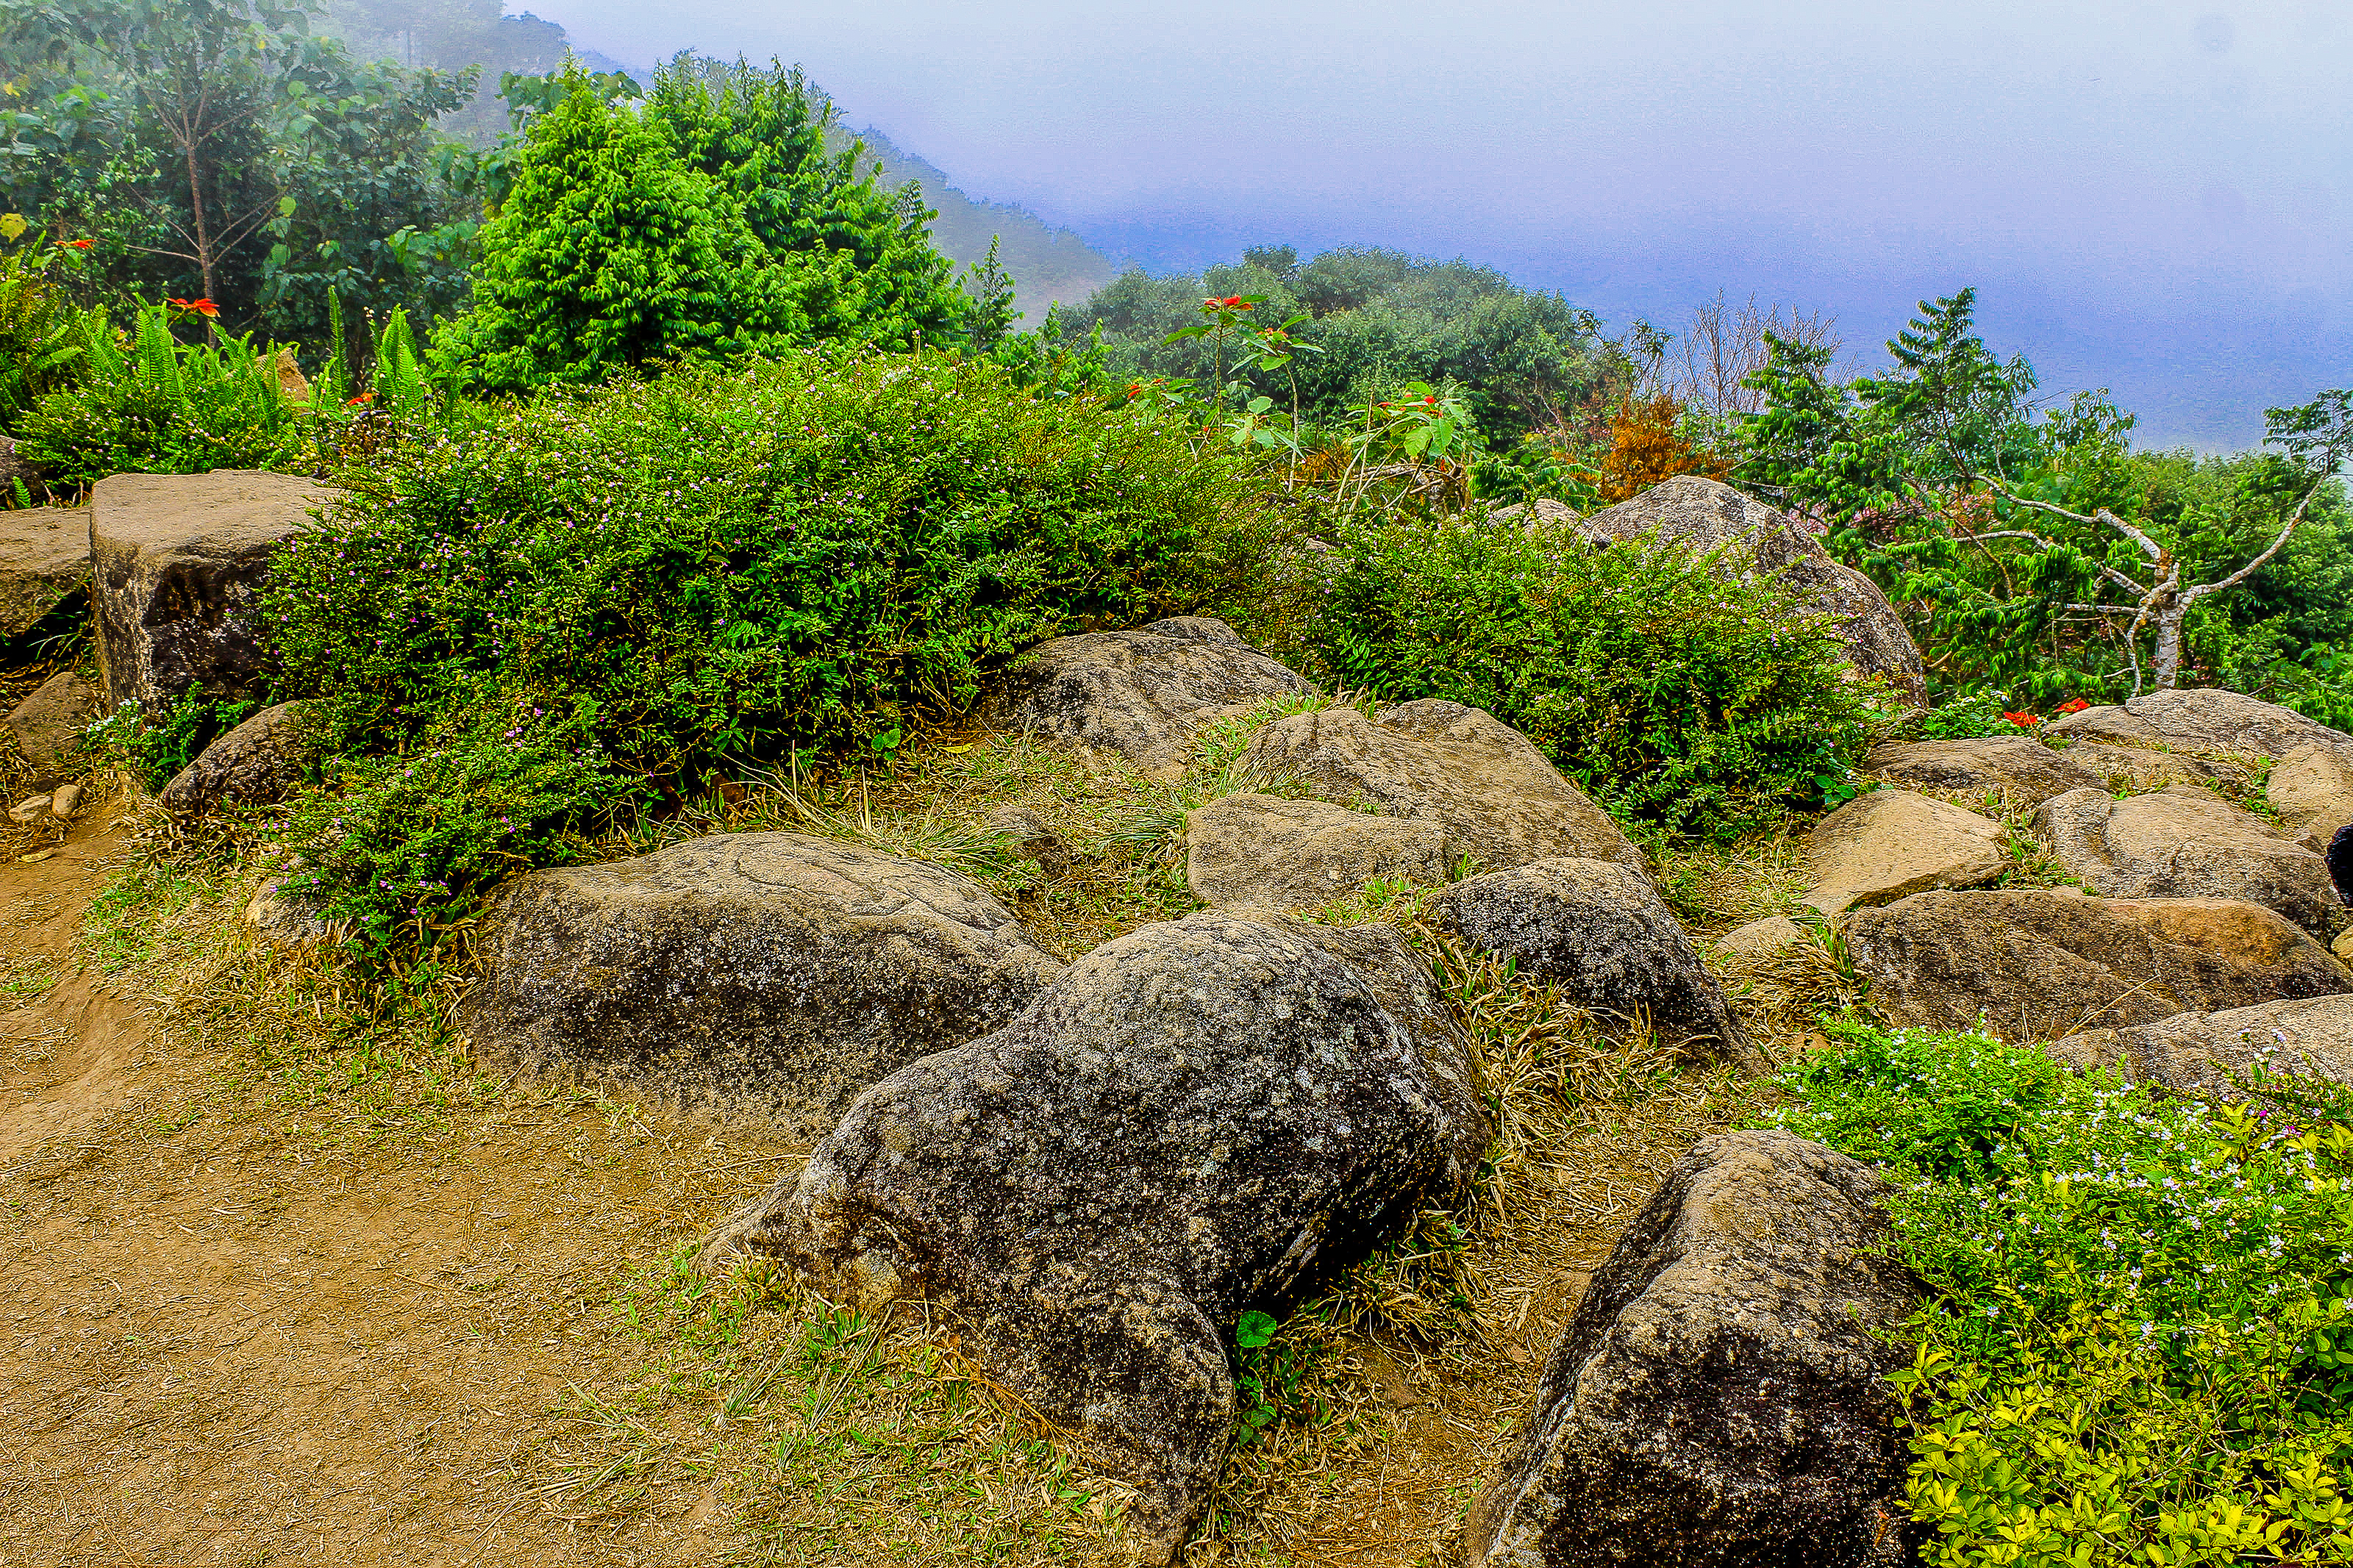
background, blue, chae, cliff, cloud, colorful, kewfin, lampang, landscape, light, morning, mountain, national, natural, nature, park, point, sky, son, thailand, top, travel, view, white, yellow, vegetation, natural landscape, green, plant community, tree, rock, wilderness, nature reserve, biome, grass, botany, grass family, shrubland, plant, botanical garden, shrub, rural area, garden, hill, forest, hill station, photography, tourism, national park, jungle, grassland, wildlife, groundcover